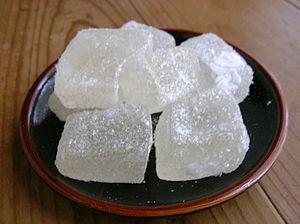
Le mizuame, est un sirop de fécule d'origine japonaise. Cet édulcorant, obtenu par hydrolyse de l'amidon en sucre simple, est un liquide incolore et épais. Le mizuame est aussi une sucrerie très populaire au Japon.